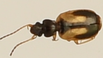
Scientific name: Axinopalpus biplagiatus
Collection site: Central Plains Experimental Range NEON (CPER), plot CPER_006